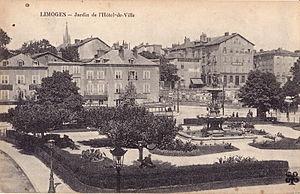
Carte postale ancienne éditée par MTIL :LIMOGES - Jardin de l'Hôtel-de-Ville
Limoges est une commune en Nouvelle-Aquitaine située au Grand Sud-Ouest de la France, préfecture du département de la Haute-Vienne et chef-lieu de la région historique Limousin.
La Compagnie des Tramways Électriques de Limoges, a exploité un réseau de tramway desservant la ville de Limoges du 6 juin 1897 au 2 mars 1951 et remplacé à partir du 13 juillet 1943 par des trolleybus. Les tramways cesseront définitivement de circuler dans les rues de Limoges le 2 mars 1951.